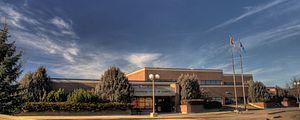
Morinville est une ville du centre de l'Alberta au Canada, située à 34 km au nord d'Edmonton sur l'autoroute 2.